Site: brandenburg
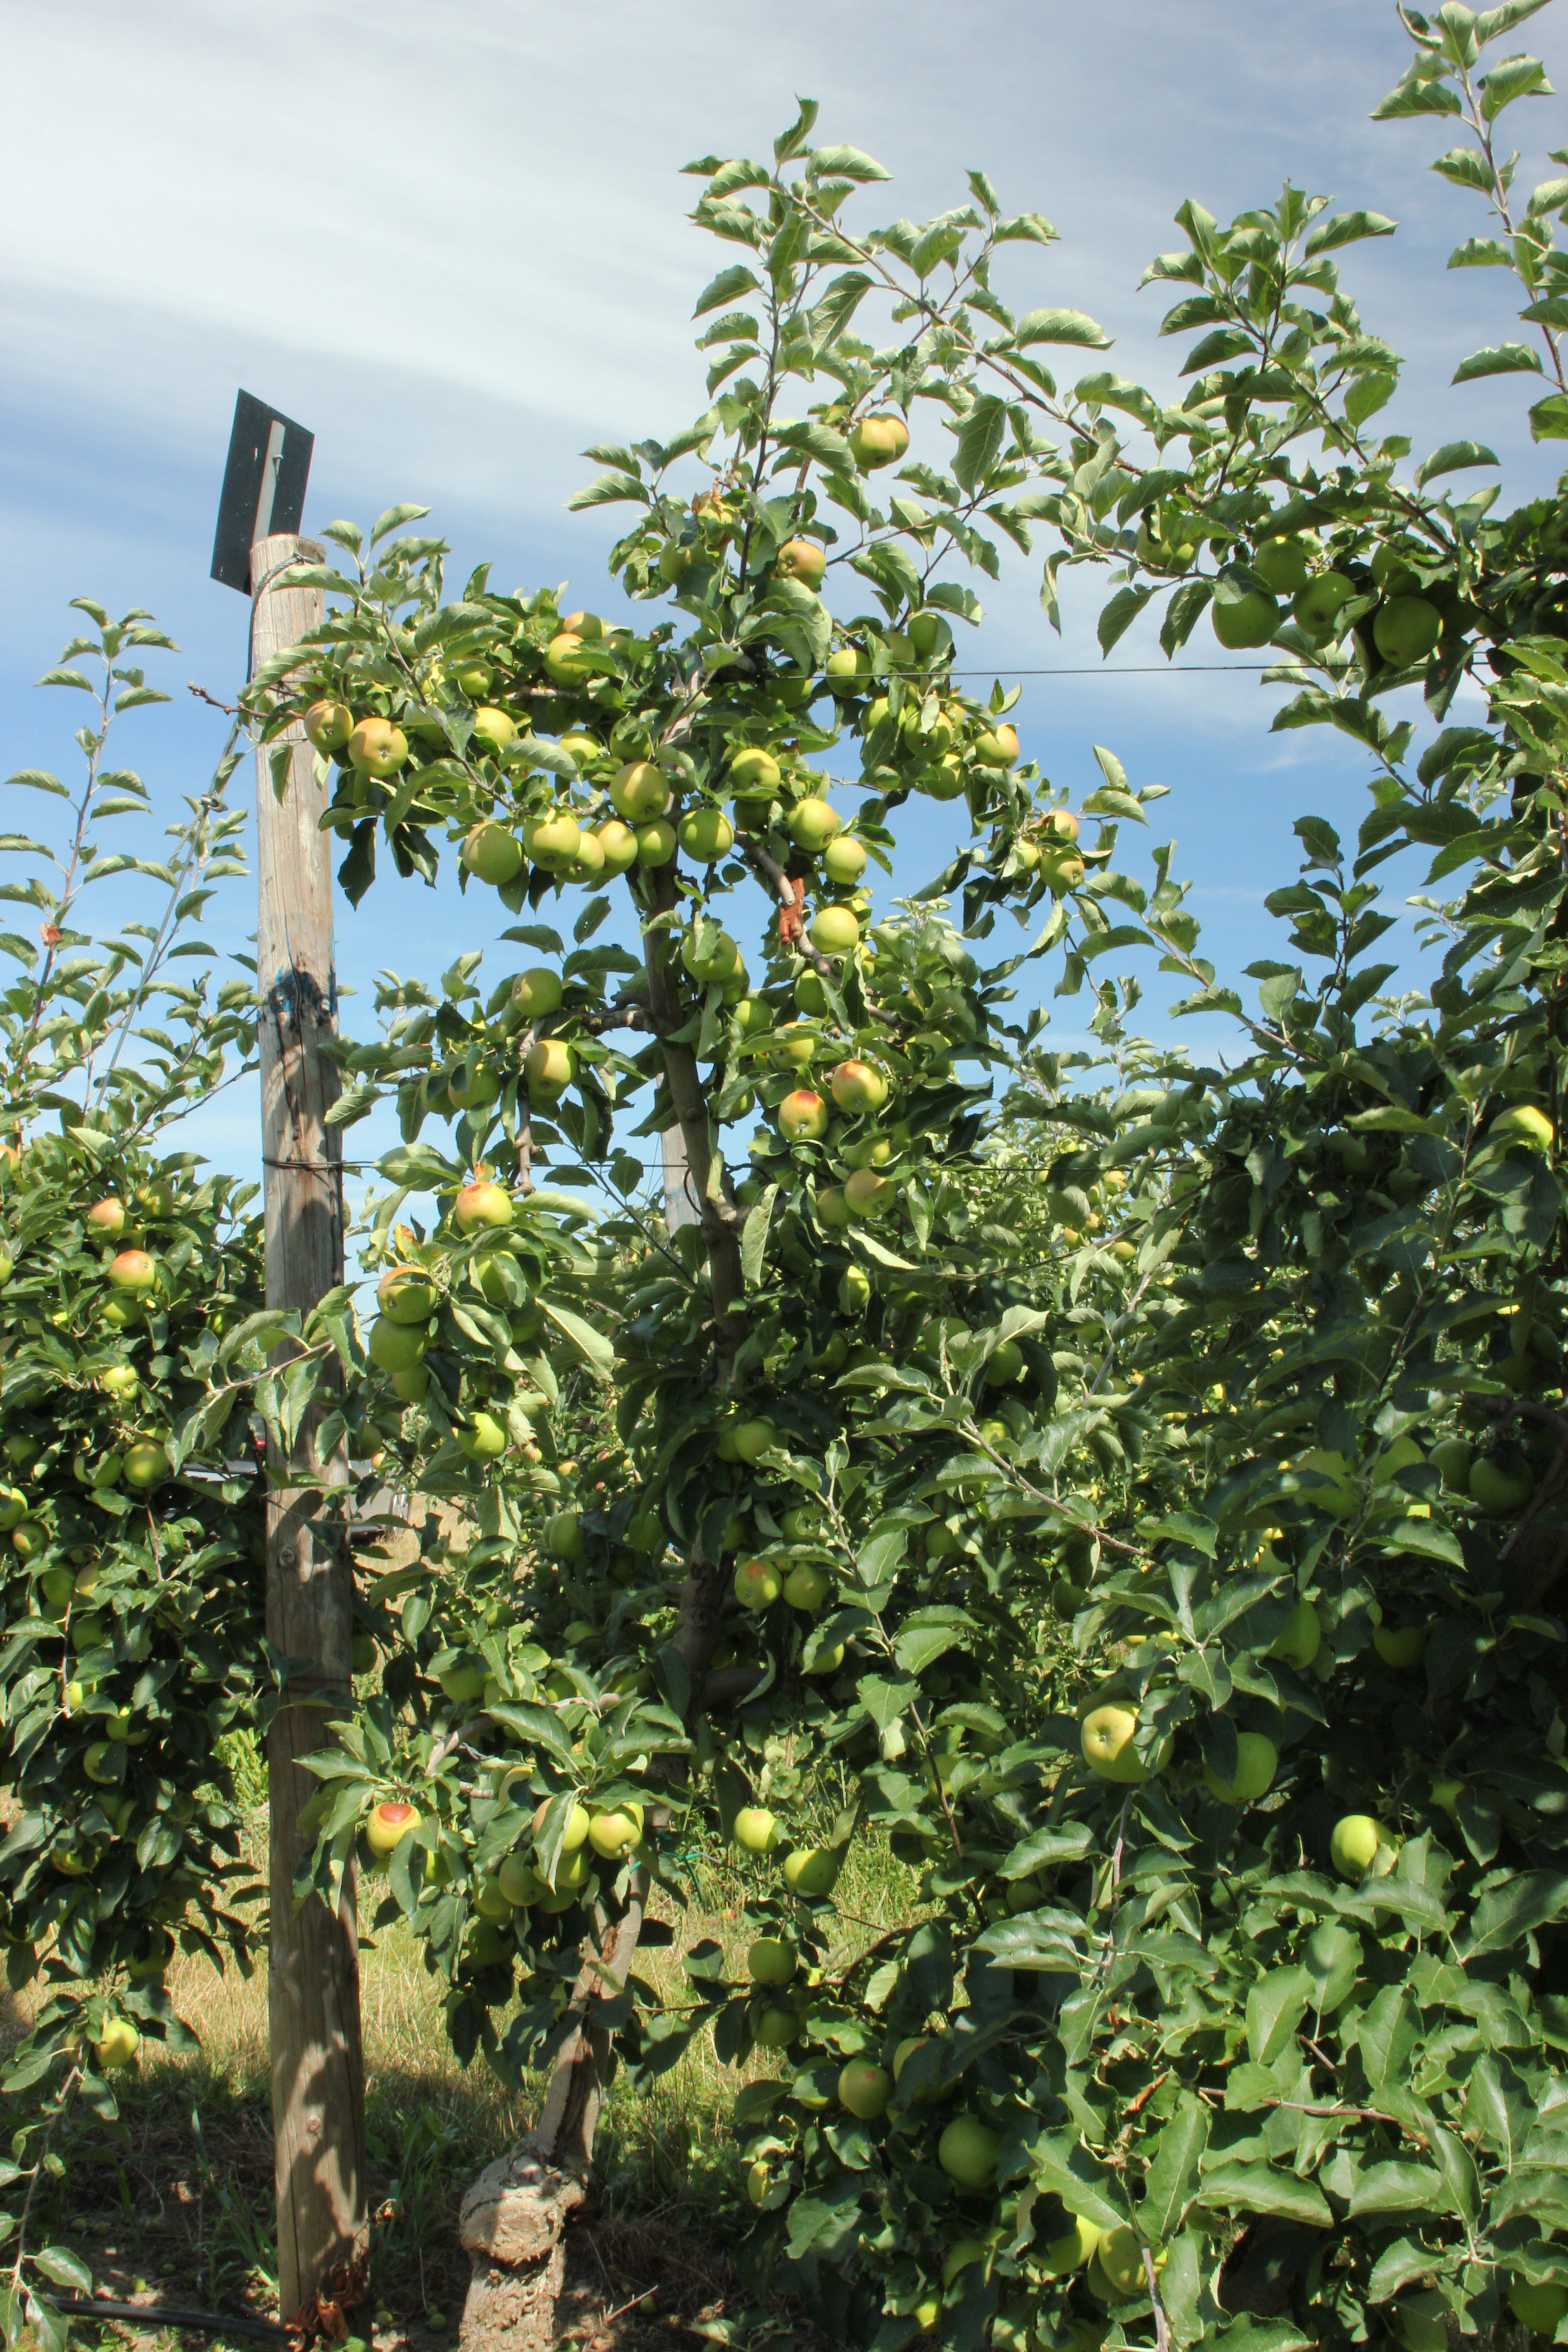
Growth stage (BBCH 77): Development of fruit